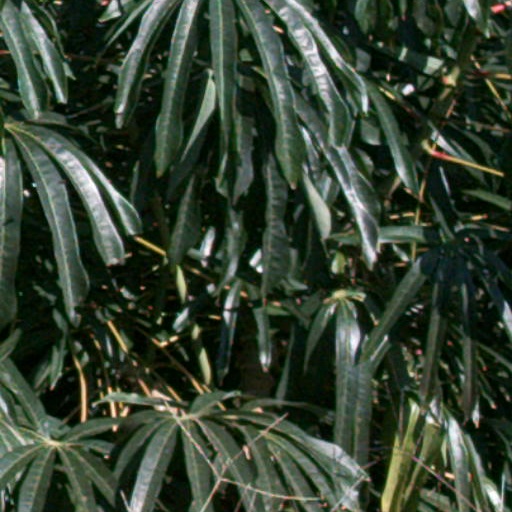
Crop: cassava